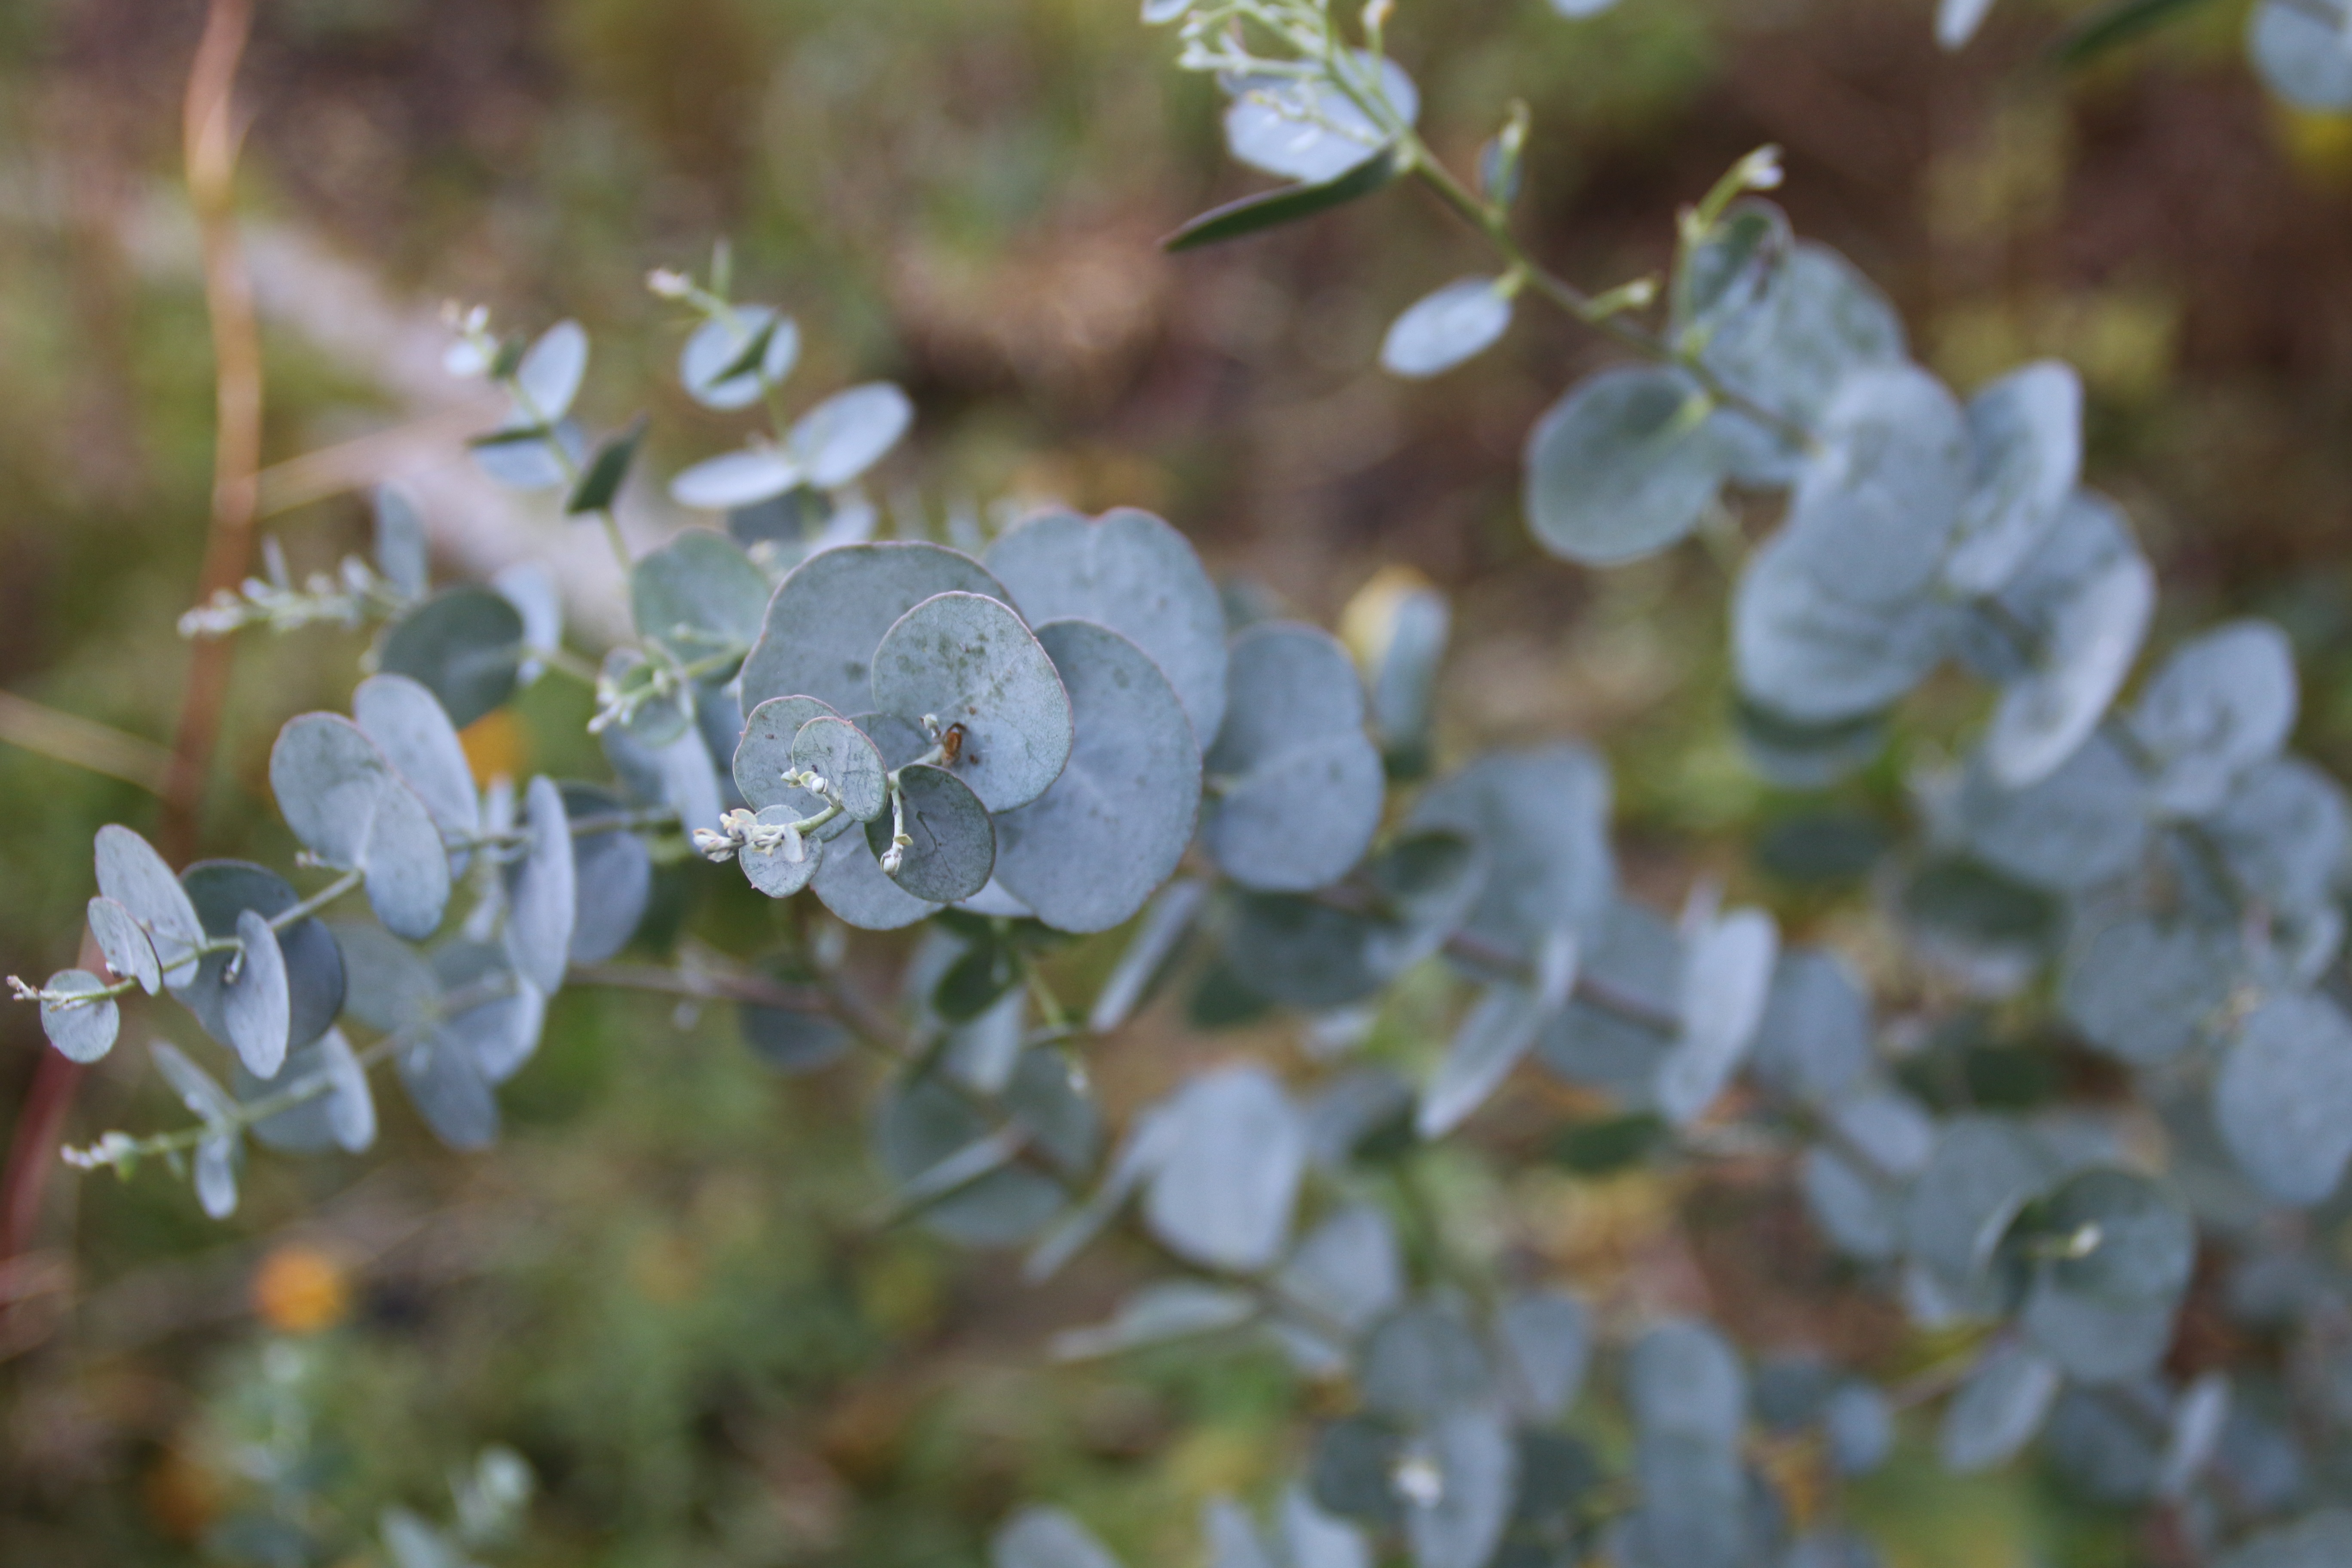
nature, branch, blossom, plant, wood, leaf, flower, petal, frost, natural, autumn, botany, flora, season, wildflower, close up, eucalyptus, shrub, macro photography, flowering plant, land plant